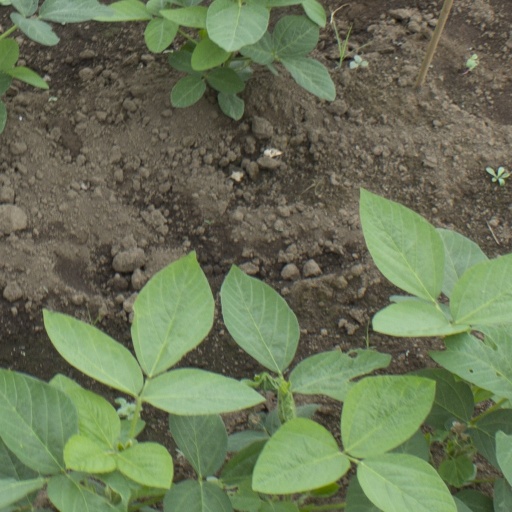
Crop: soybean